968th Expeditionary Airborne Air Control Squadron

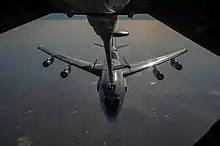
A 968th EAACS E-3G Sentry conducts air refueling during Exercise Red Sands, June 2022

The 968th was converted to provisional status and redesignated the 968th Expeditionary Airborne Air Control Squadron in late January 2002. It was assigned to Air Combat Command (ACC) to activate or inactivate as needed. ACC activated the squadron at Thumrait Air Base, Oman and equipped it with the Boeing E-3 Sentry in December to provided early warning of enemy activity and to control friendly aircraft over the Gulf area in December 2002, inactivating it in May 2003.